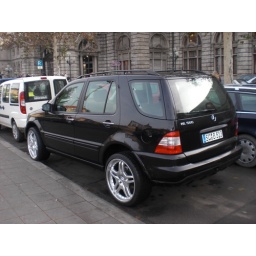
mercedes ml with nice rims , spotted in front of the train station in nuernberg , germany